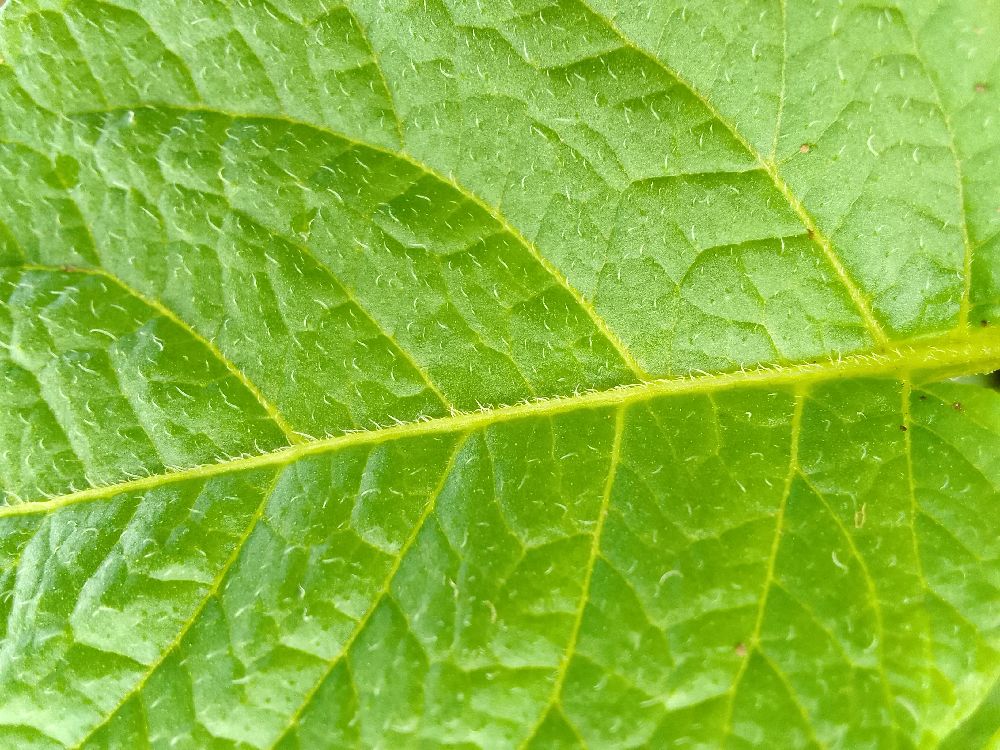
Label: Healthy